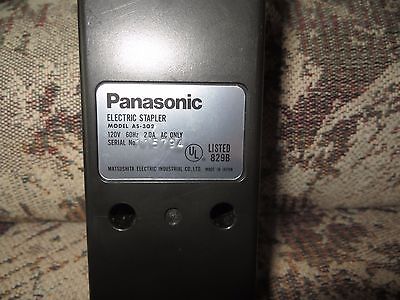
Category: stapler